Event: Nepal Earthquake
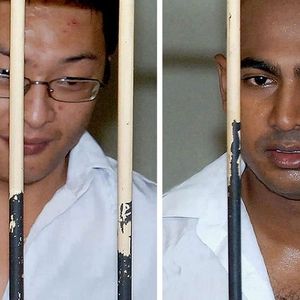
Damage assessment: no_damage